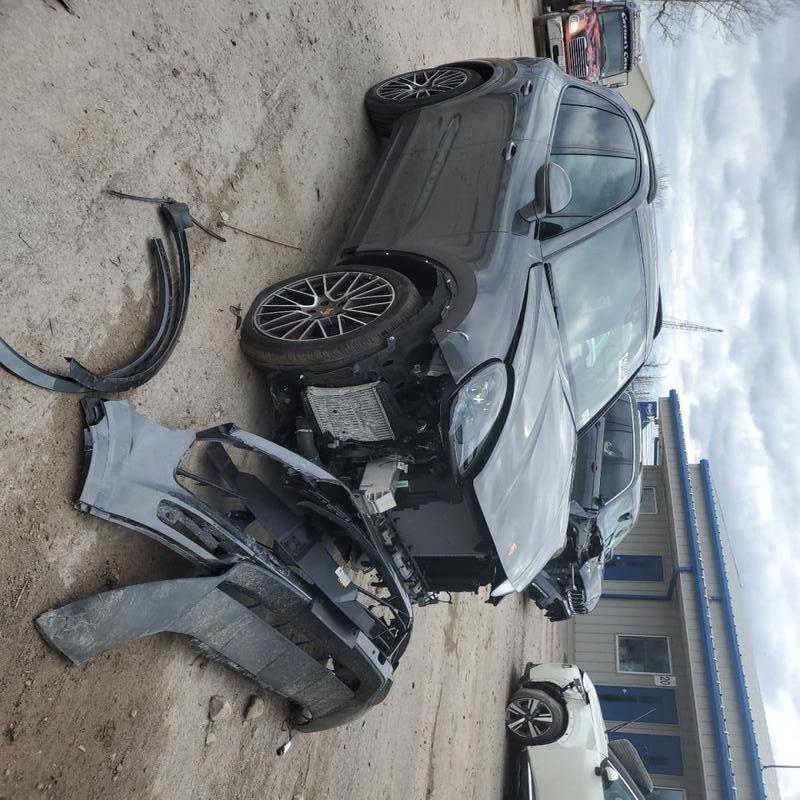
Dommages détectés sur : plaque d'immatriculation avant, pare-choc avant, capot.
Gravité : majeur